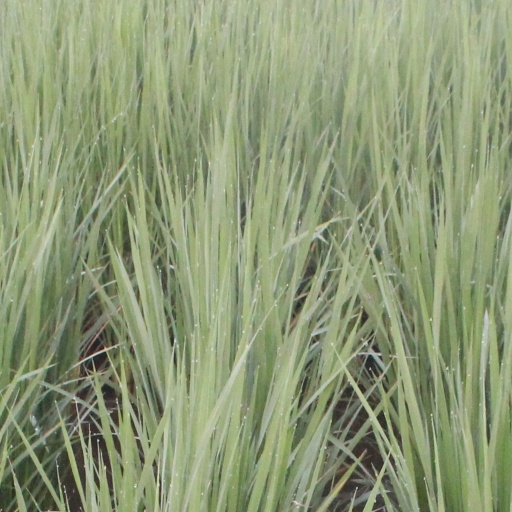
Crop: rice